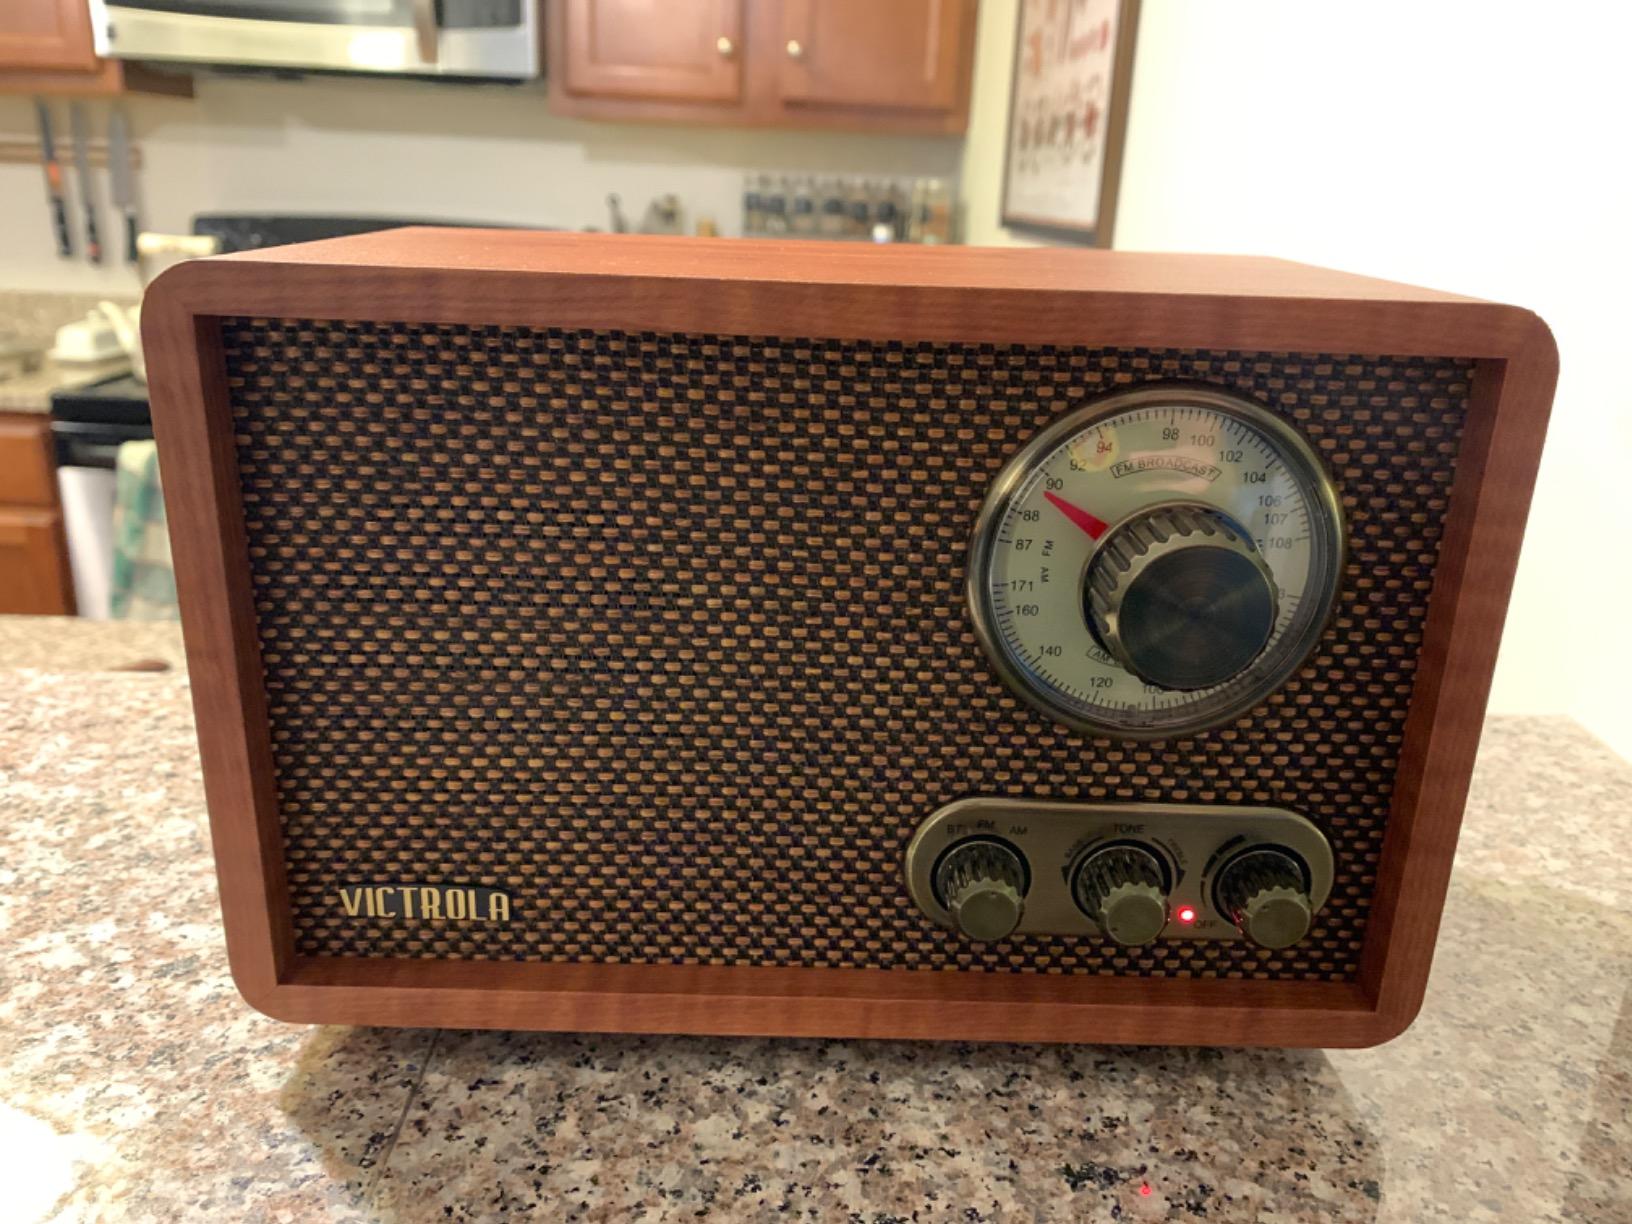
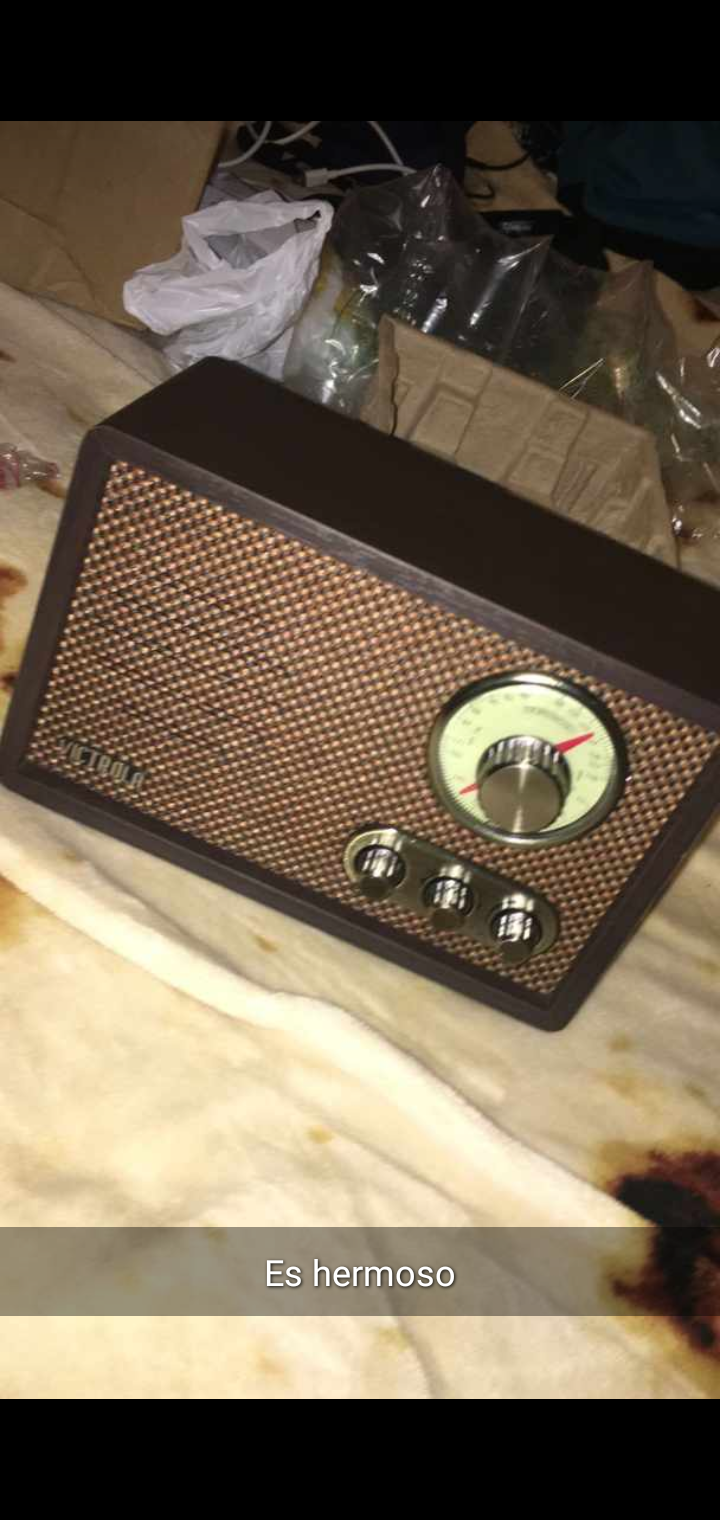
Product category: radio
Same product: yes